Sikh art

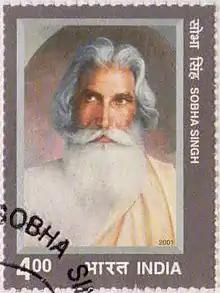
Sobha Singh was a prominent 20th century Sikh painter

The establishment of the Sikh Empire, and the increased wealth and stability in the Punjab as a result, drew many artists from the Hill States in the Punjab Hills region to work under Sikh patronage, leading to greater influence and infusions from the Pahari school into the Sikh school. During the reign of Ranjit Singh, the artistic expressions of "jaratkari" (inlaid stone and mosaic work), "mohrakashi" (frescoes), "tukri" (mirrors and cut-glass work), "gach" (gypsum and stucco work) and gold embossing reached new heights. There were also developments made during the reign of the Sikh Empire in miniature painting, ivory-work, book illustrations, and frescoes. Paintings created during Sikh-rule can be divided into general categories: portraits, court scenes, equestrian figures, religious themes, and domestic scenes. Most of the individuals depicted in the works were Sikh royals and nobles, as they were the patrons of the artists and wished to have their likeness replicated. Artists operating in the Punjab in this era could be roughly divided into two groups: Pahari emigres and homegrown Punjabi artists. Prior to the reign of Ranjit Singh, artists from the Chughtai family dominated the local Punjabi art-scene, as they had been attached to the Mughal court for quite some time going back generations. However, the Chughtais started working under Sikh patronage when Sikh-rule ushered in. Painting in the Sikh Empire is marked by an emphasis and preponderance with portraiture in-particular.